Jaan Rannap

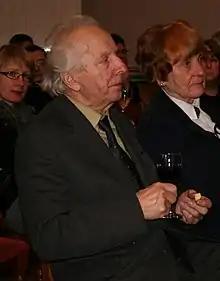
Rannap in 2012

Jaan Rannap (3 September 1931 – 1 November 2023) was an Estonian children's writer and track-and-field athlete.